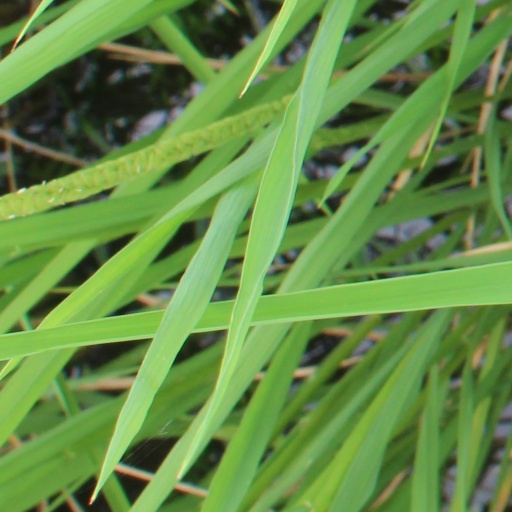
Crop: rice